Lina Poletti

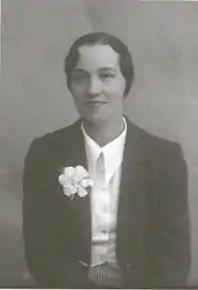

Cordula "Lina" Poletti (27 August 1885 – 12 December 1971) was an Italian writer, poet, playwright, and feminist. Often described as beautiful and rebellious, she was prone to wear men's clothing and is considered one of the first women in Italy to openly declare her lesbianism.